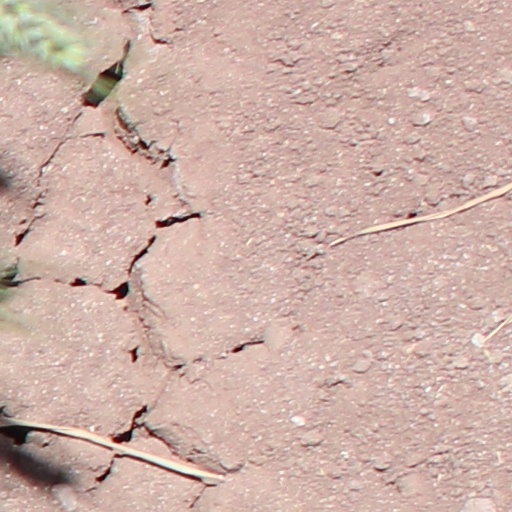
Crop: wheat